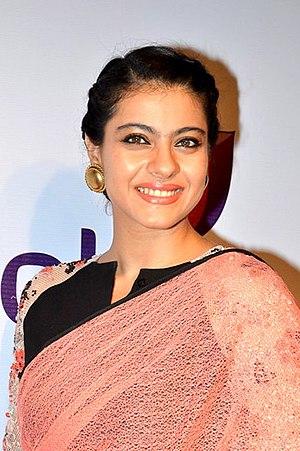
Kajol, née le 5 août 1975, est une actrice indienne de Bollywood d'origine bengali par son père et marâthî par sa mère. Connue sous son seul prénom dans la pure tradition des actrices indiennes de « l'Âge d'or de Bollywood », Kajol appartient à la famille Mukherjee-Samarth, éminente au sein du cinéma indien.